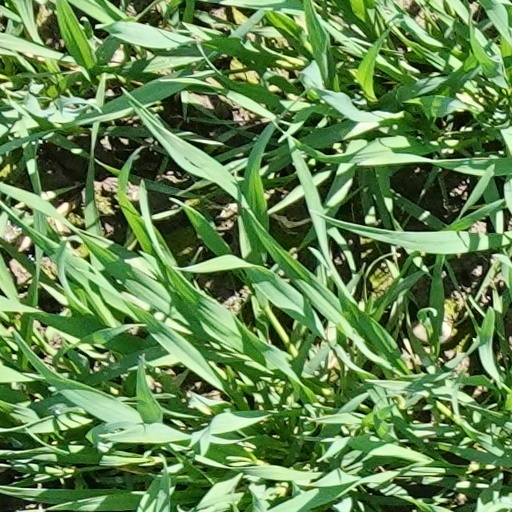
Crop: wheat